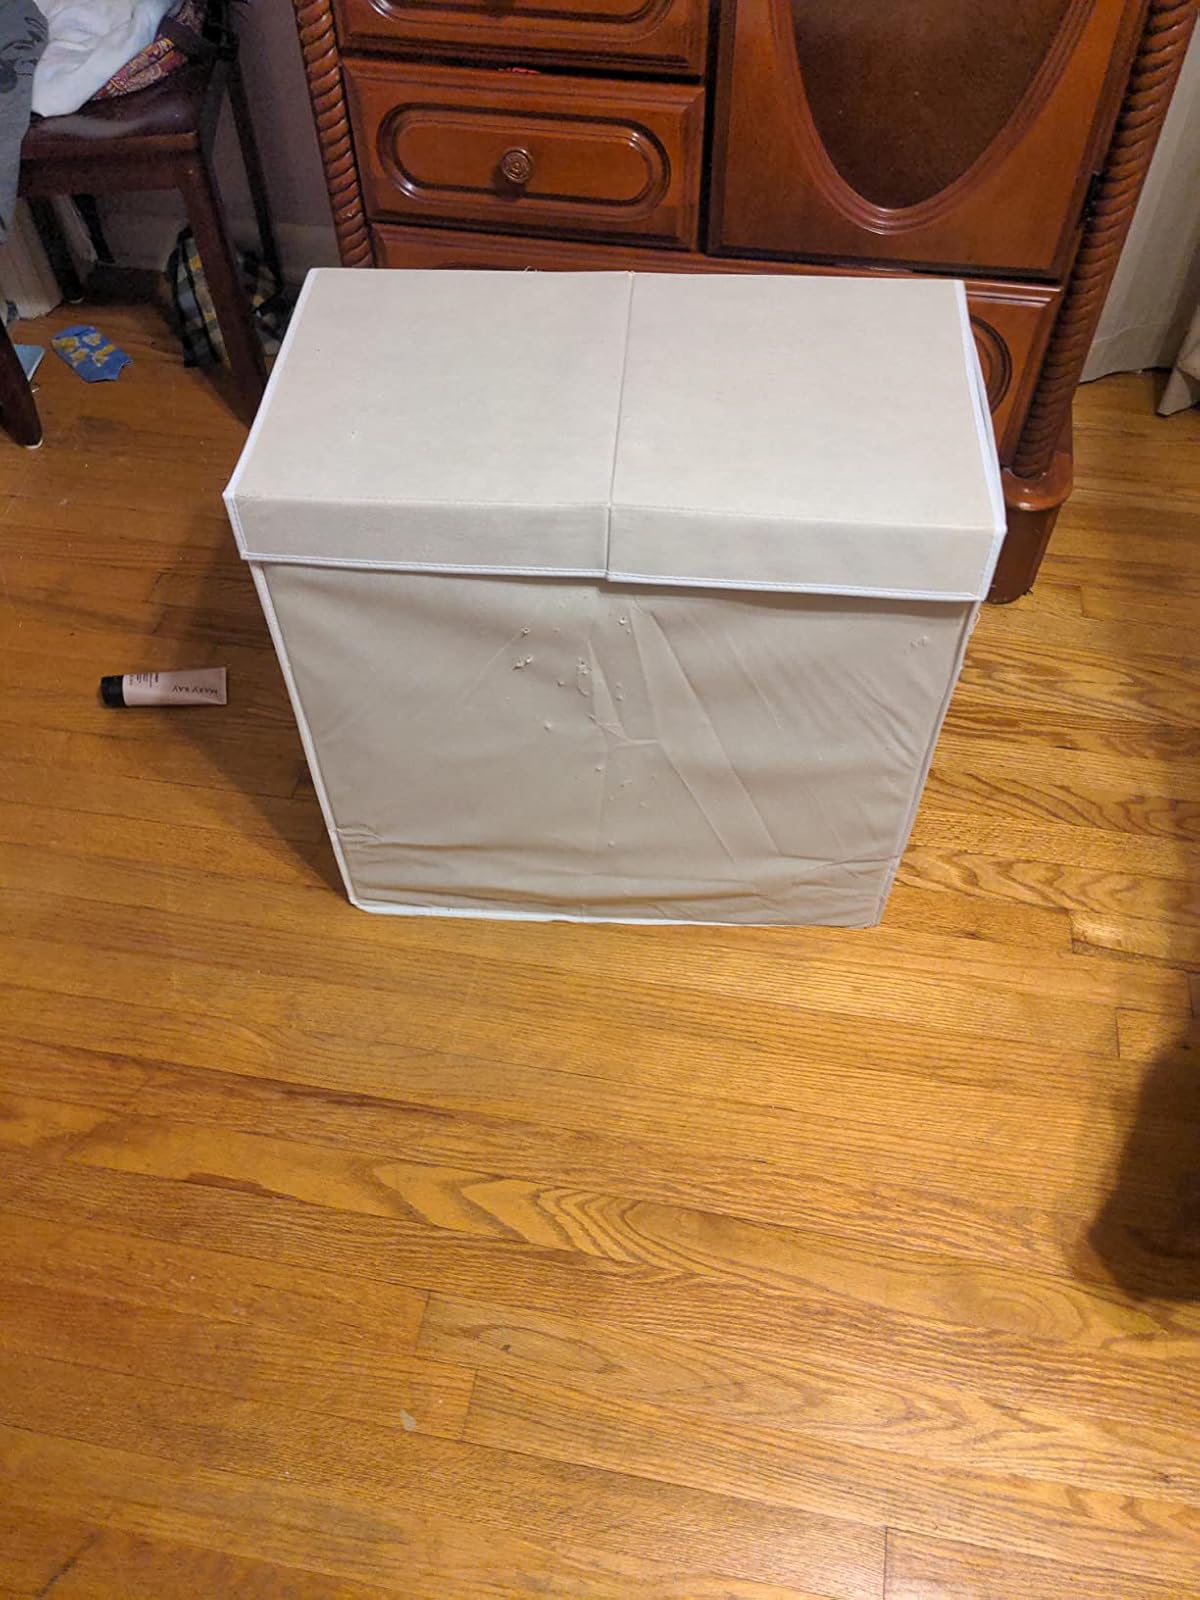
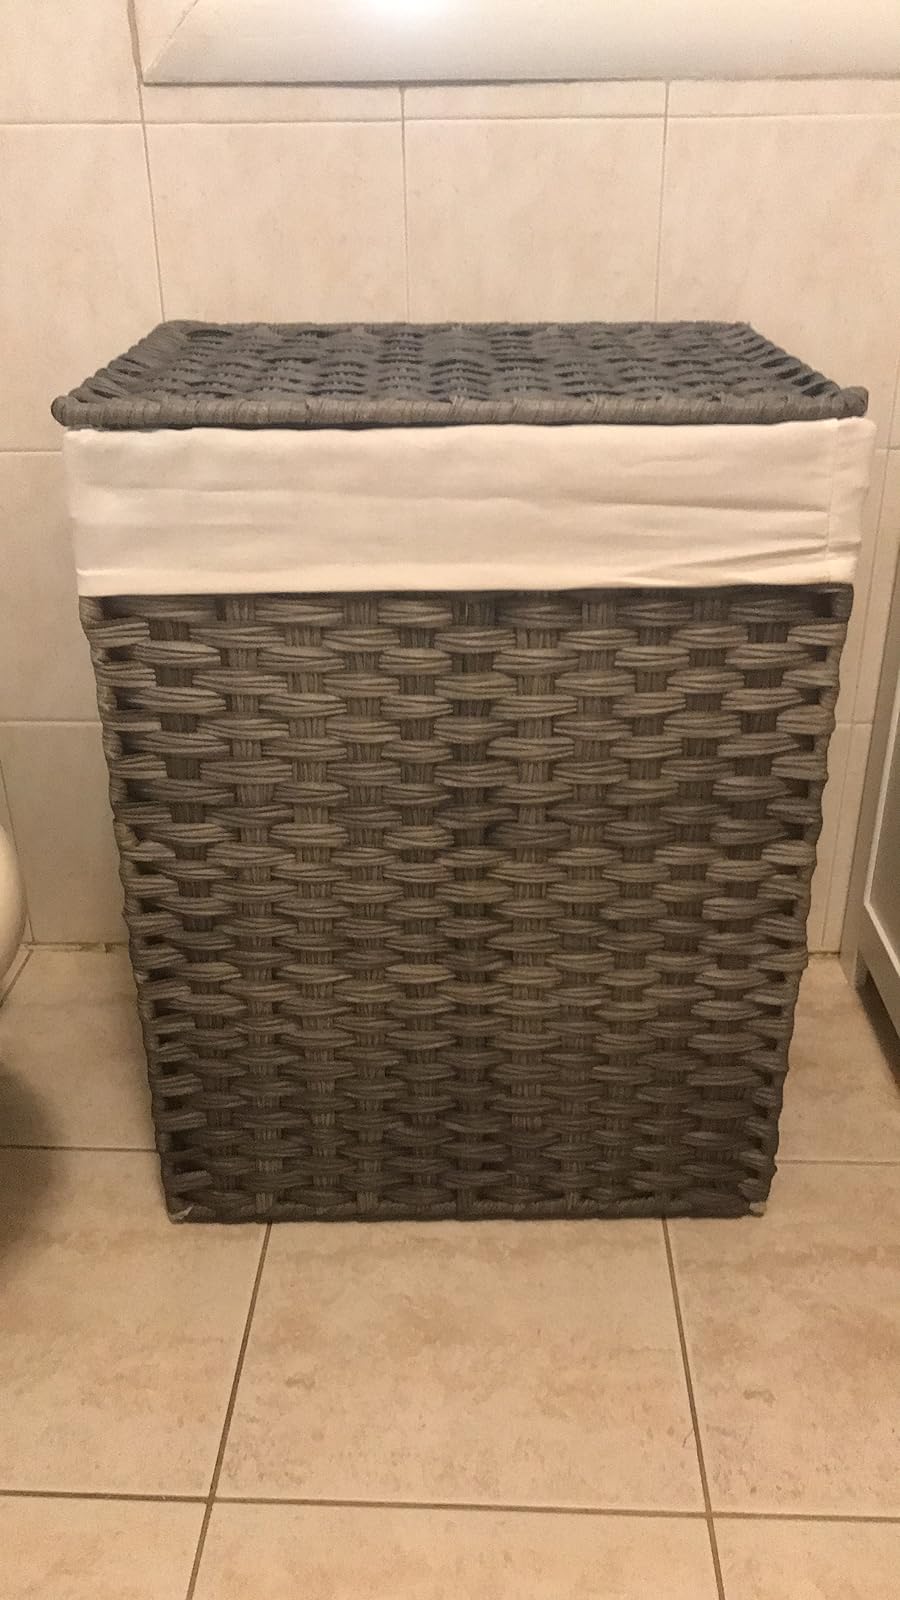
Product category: items_hamper
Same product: no